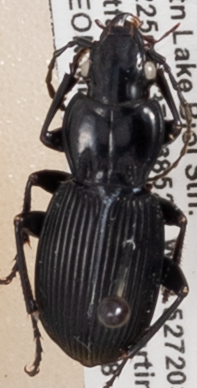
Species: Pterostichus lachrymosus
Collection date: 2022-06-28
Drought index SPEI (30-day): -0.616
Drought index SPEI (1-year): -0.922
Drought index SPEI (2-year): -0.46